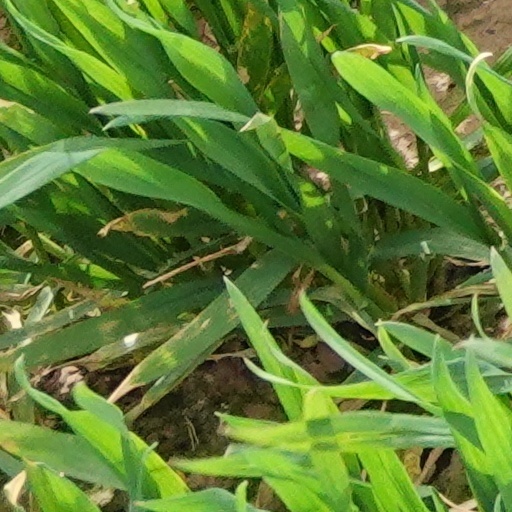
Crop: wheat